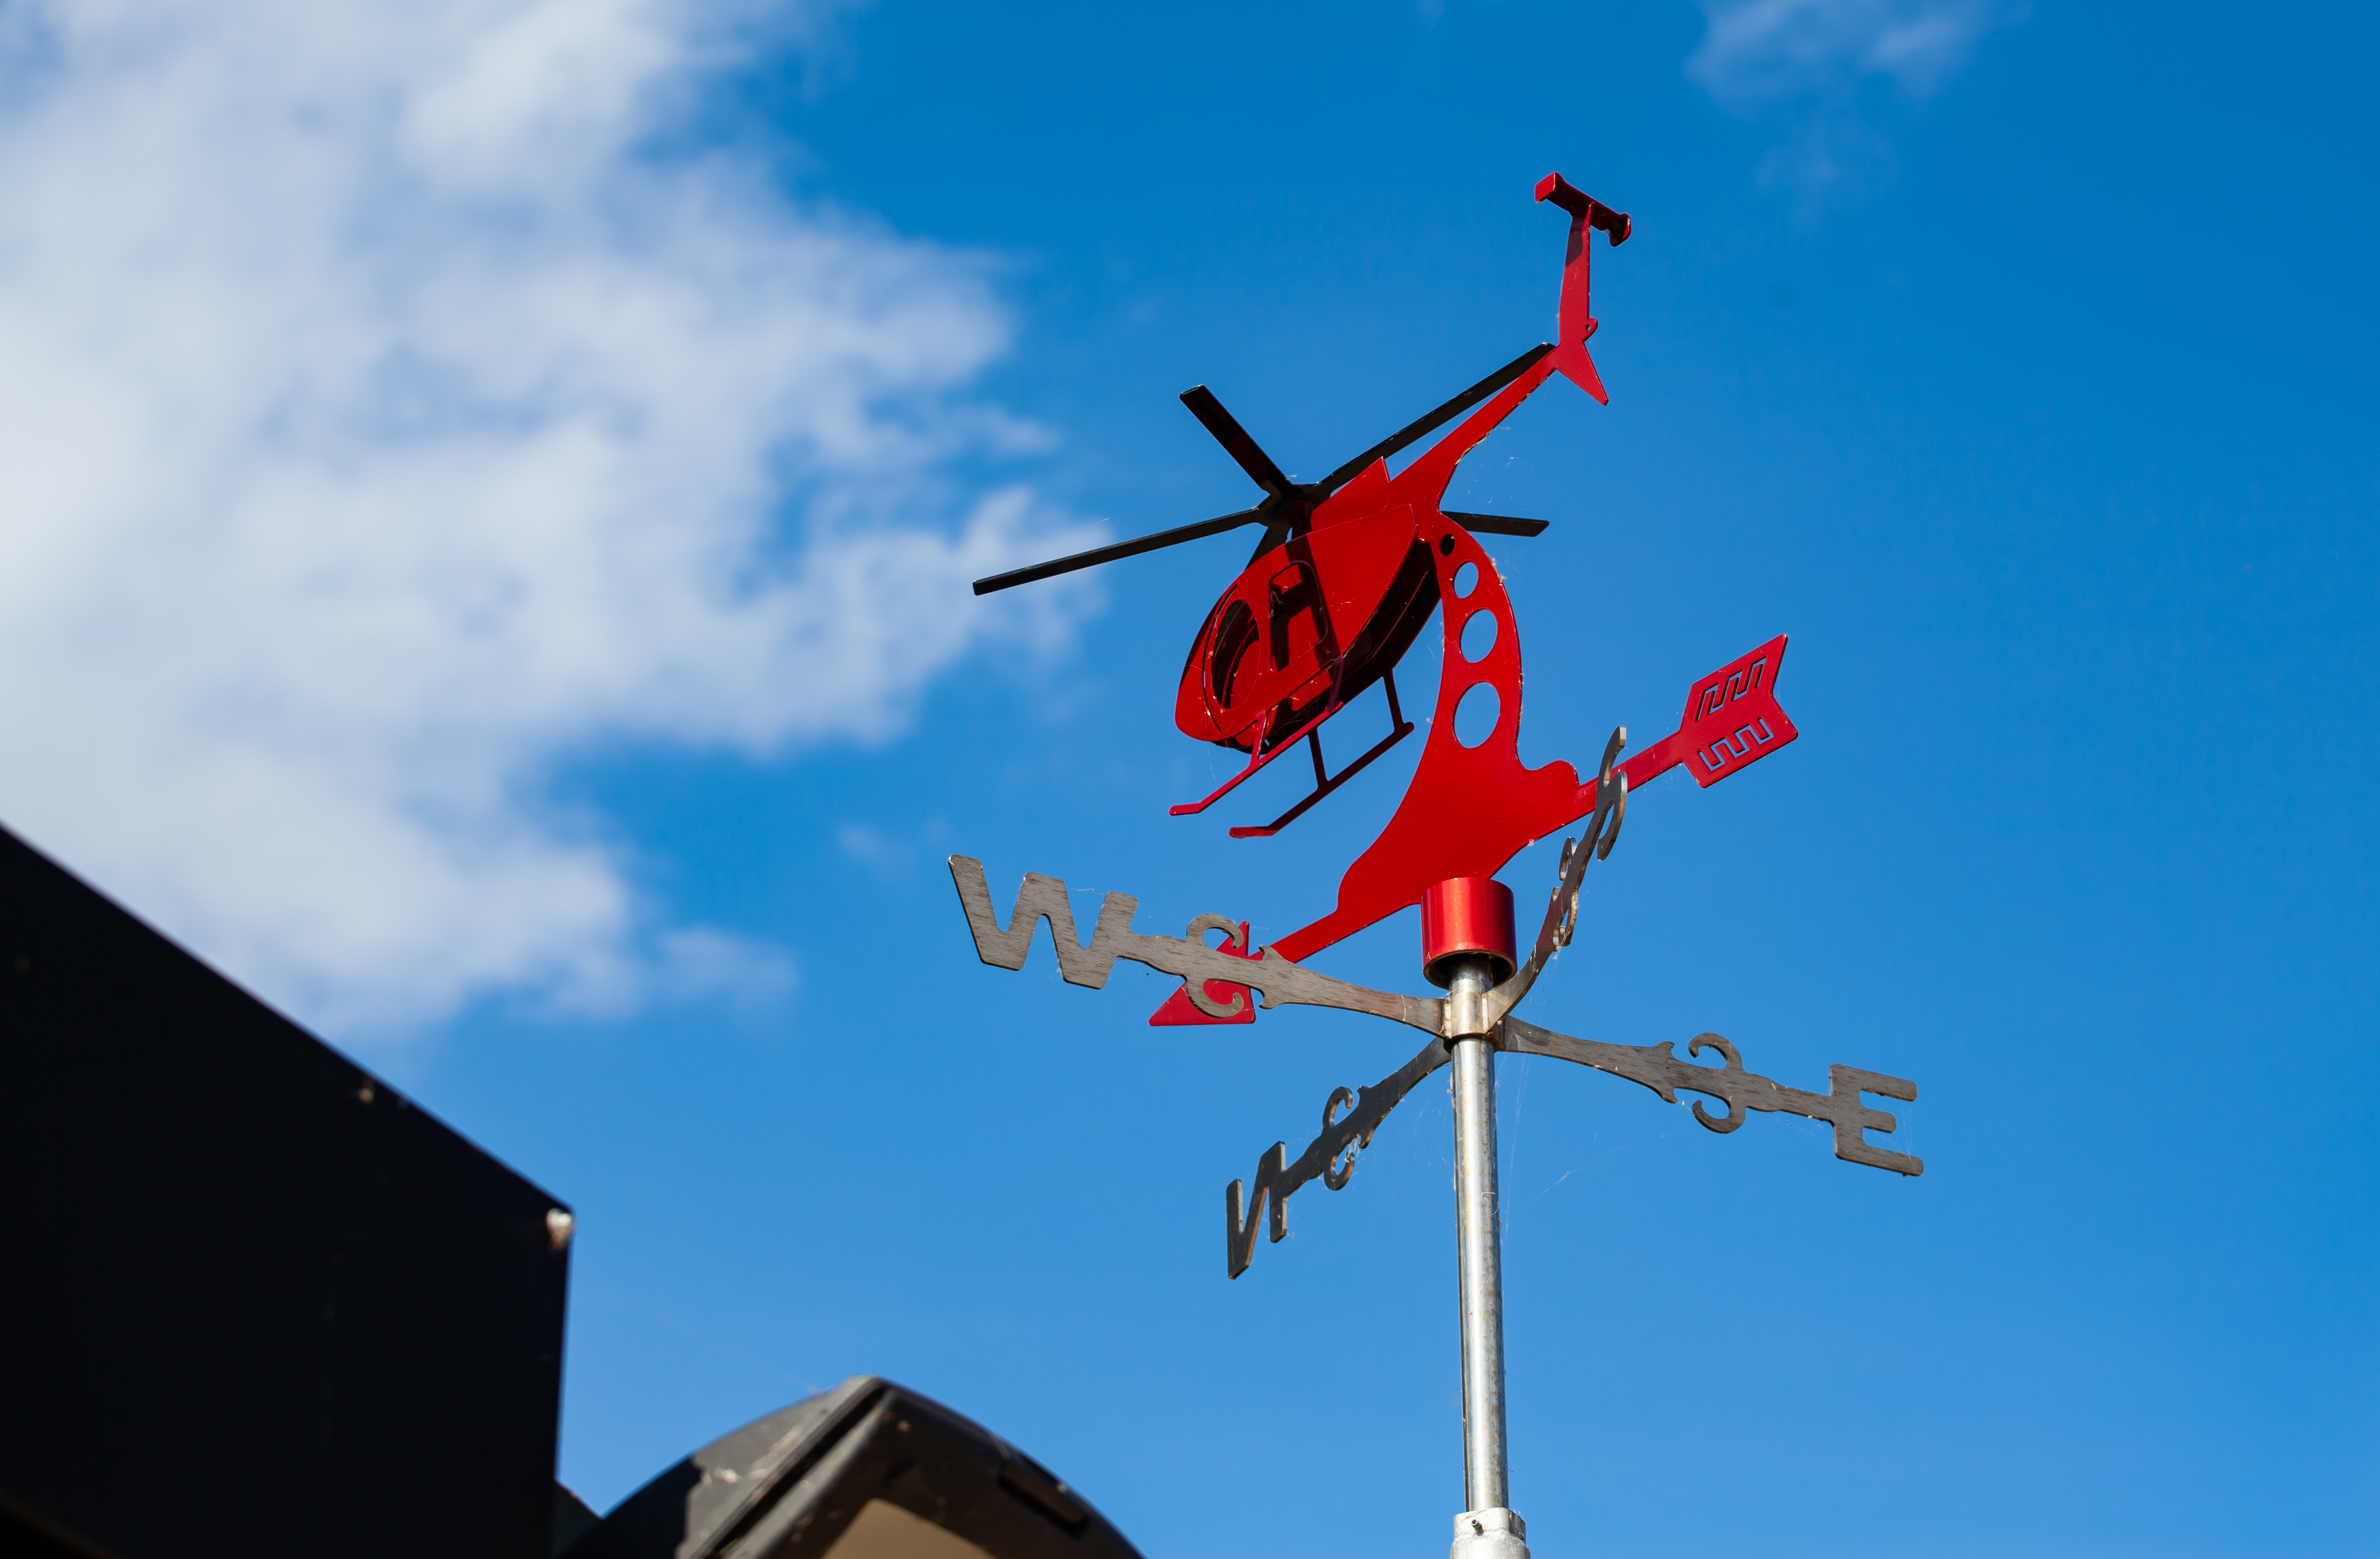
helicopter, wind, vane, red, sky, pole, rotorcraft, helicopter rotor